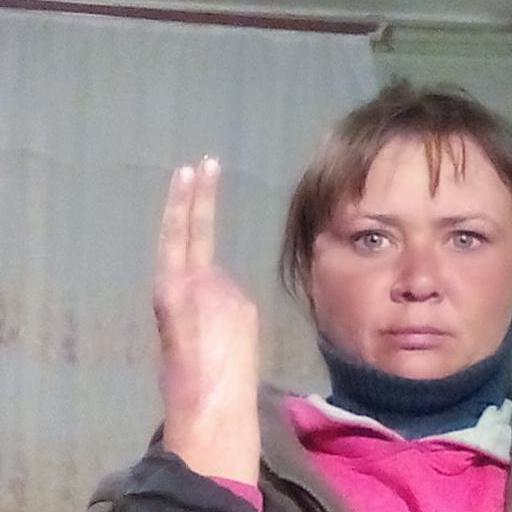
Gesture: two_up_inverted